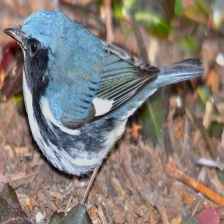
Species: BLACK THROATED WARBLER
Scientific name: SETOPHAGA CAERULESCENS